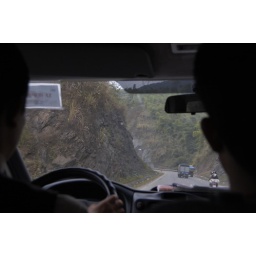
Driving all over the road through the mountains